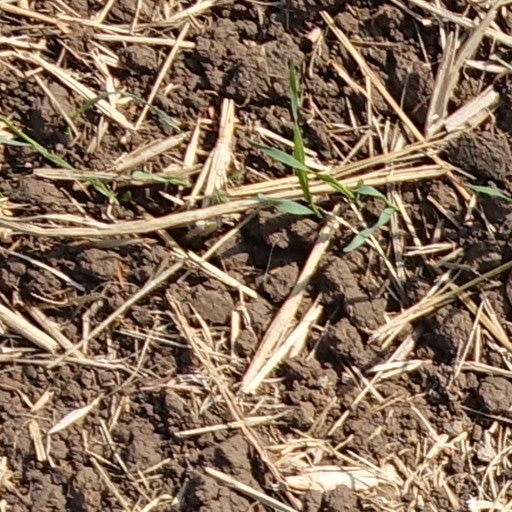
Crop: wheat